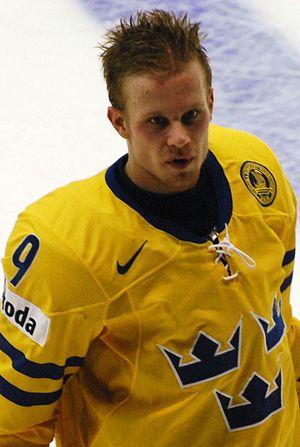
Mattias Tedenby est un joueur professionnel suédois de hockey sur glace. Son père, Robert, était également un joueur de hockey professionnel dans les années 1980.